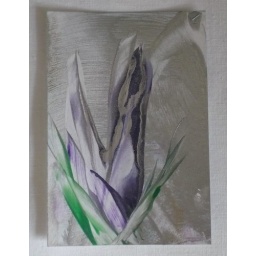
Experimenting with silver backgrounds for another effect. A meadow fantasy flower in a purple/blue hue